Tubing (recreation)

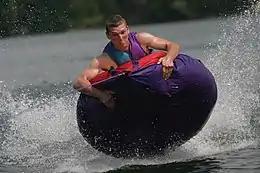
Towed tubing on Pleasant Lake, Cass County, Minnesota. Riders can often become airborne while passing over waves or wake from the motor boat or personal watercraft, August 2006

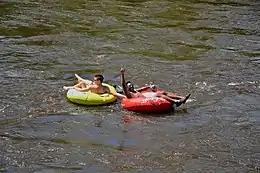
Water tubers in the Lehigh River in Pennsylvania, June 2020

Tubing, also known as inner tubing, bumper tubing, towed tubing, biscuiting (in New Zealand), or kite tubing, is a recreational activity where an individual rides on top of an inner tube, either on water, snow, or through the air. The tubes themselves are also known as "donuts" or "biscuits" due to their shape.